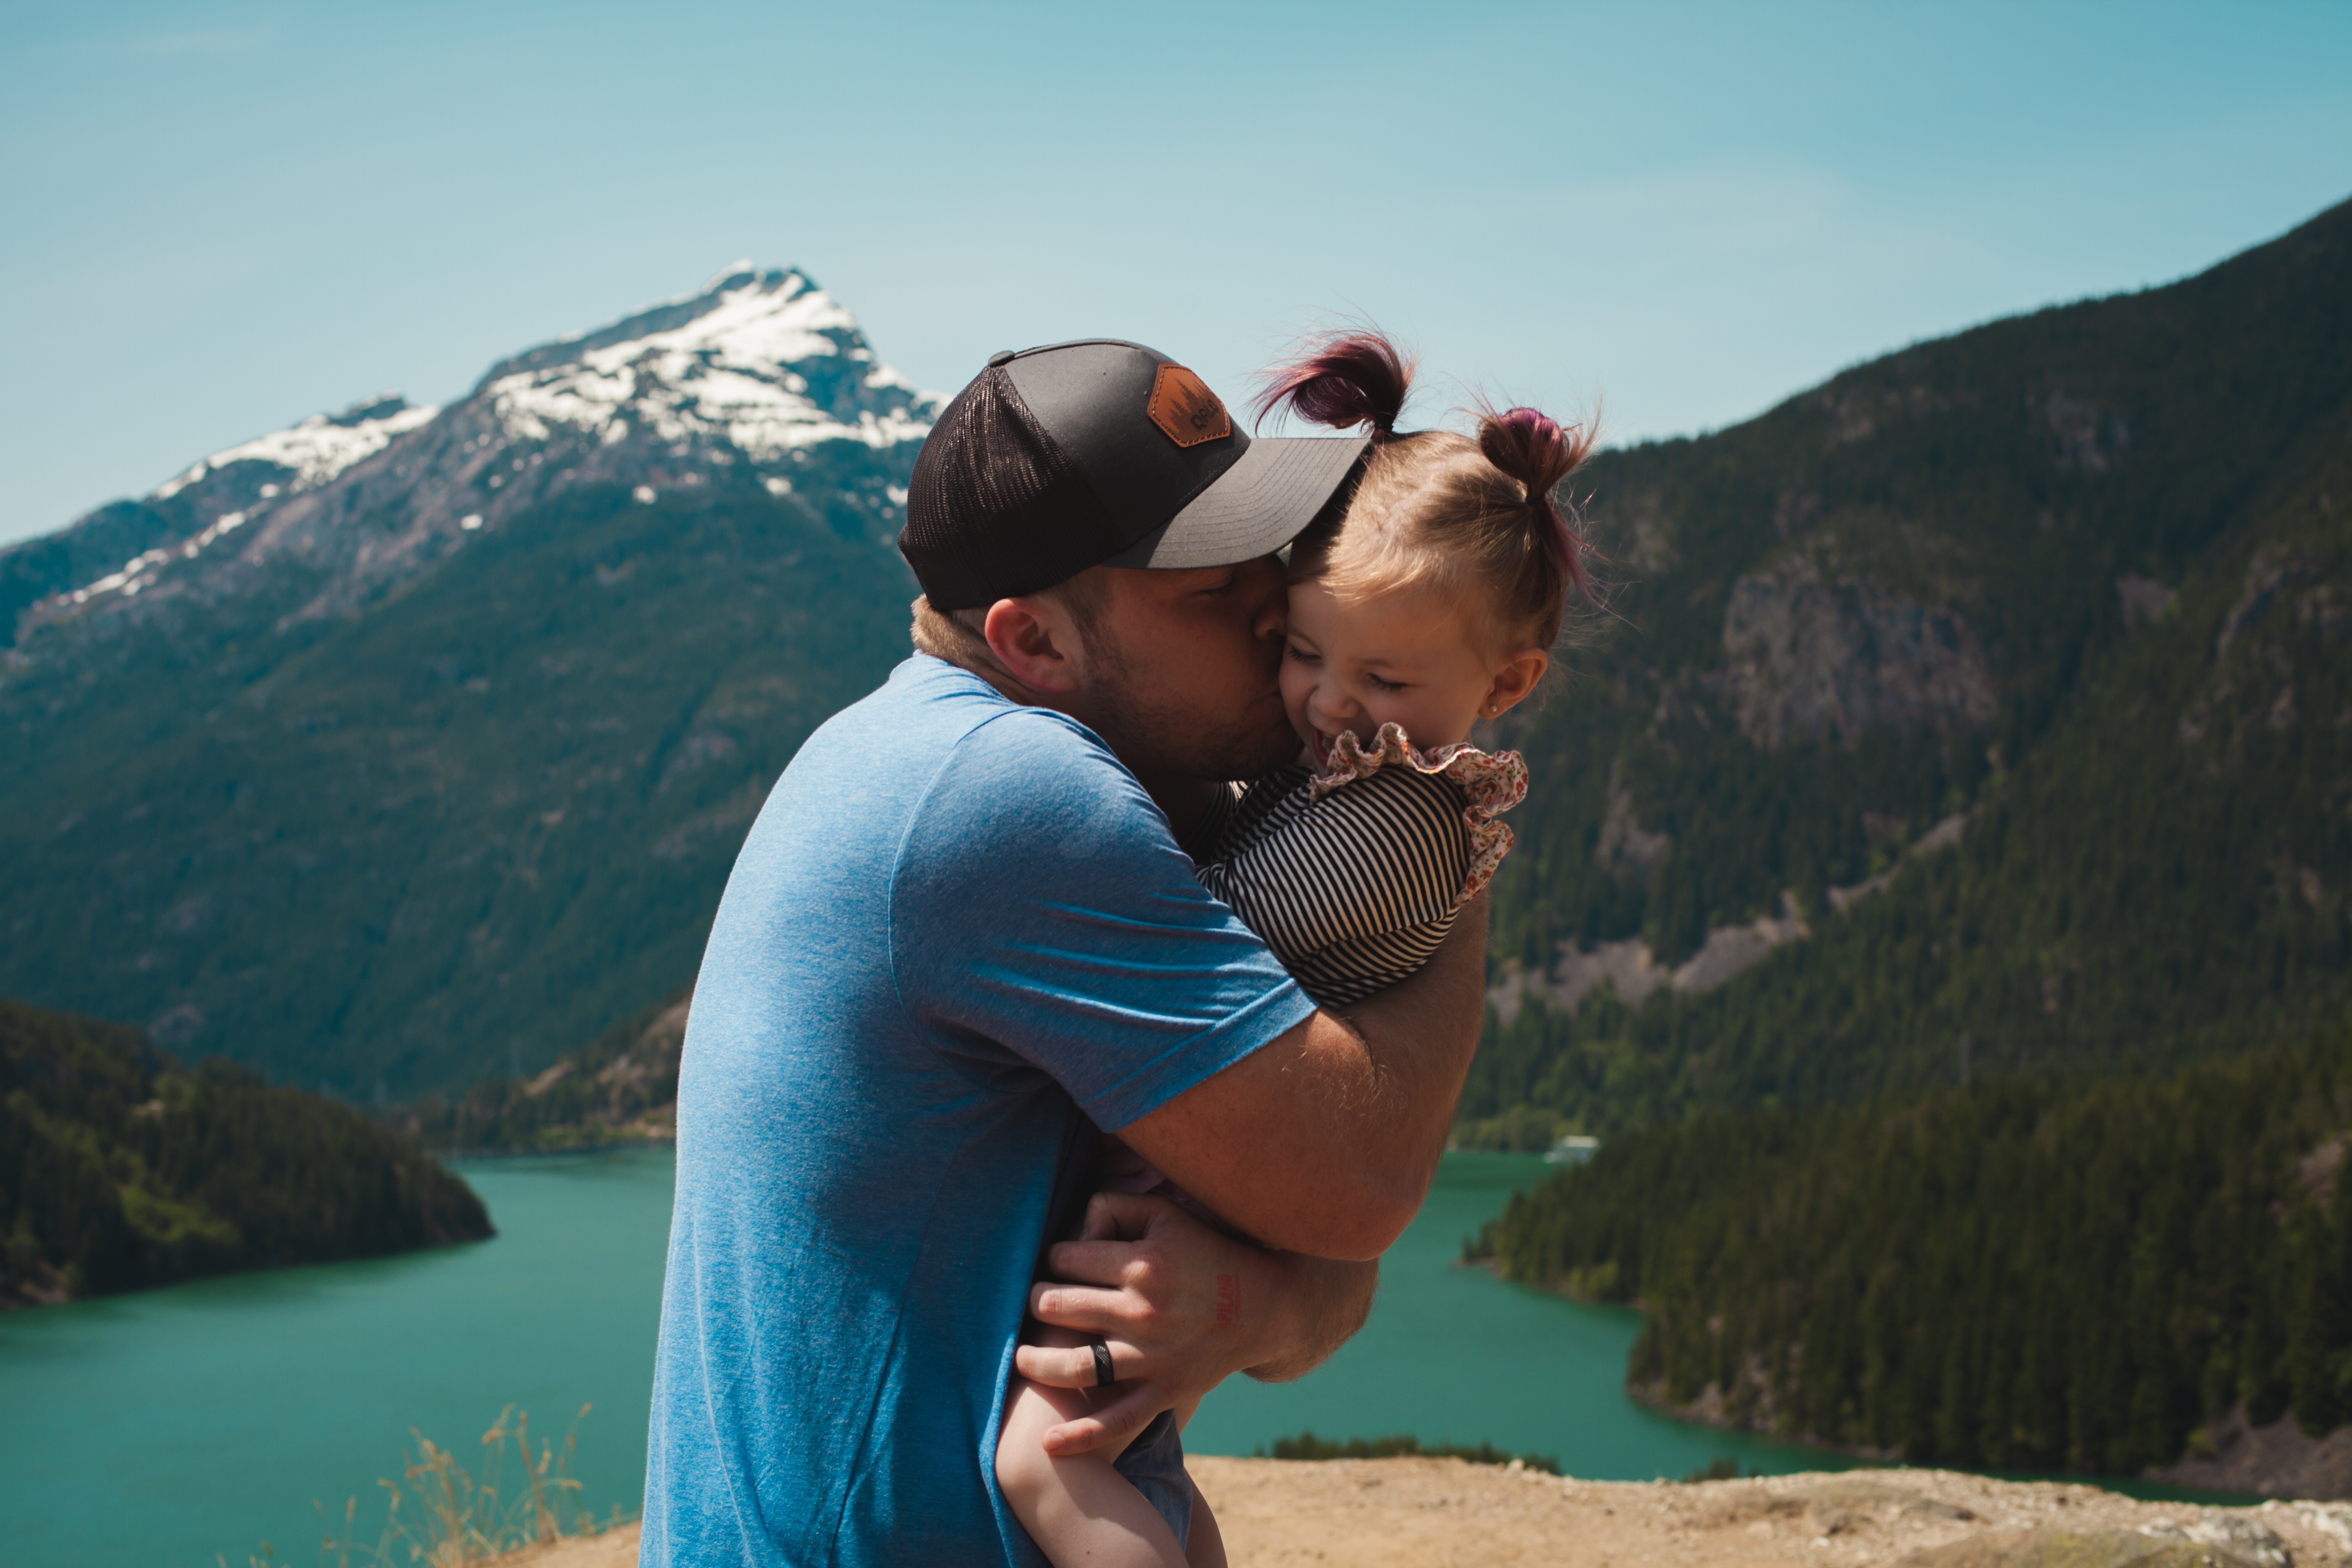
mountainous landforms, vacation, mountain, sky, tourism, fun, leisure, adventure, terrain, travel, rock, water, recreation, mountain range, girl, ridge, hill, landscape